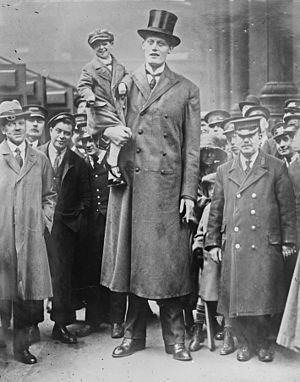
vue 1 - Le géant Van Albert à la gare de Liverpool.